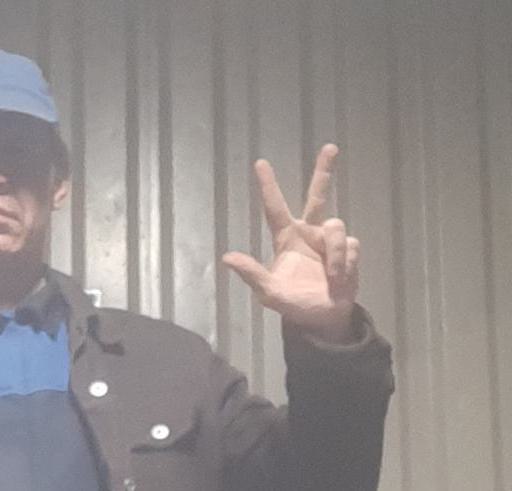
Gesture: three2